Kichisaburō Nomura

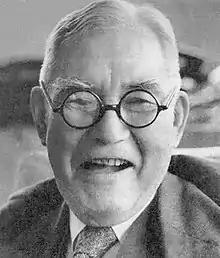
Nomura in 1953

In his memoirs, Hull credited Nomura for trying sincerely to prevent the war. While the Japanese Consulate struggled to decipher their own code, Washington had broken it and Hull knew how Nomura was being used by Tokyo as a convenient time-buying ploy. All in vain, but Nomura, who understood America and respected it, always hoped for the breakthrough for peace and believed it was possible.